Office Lady Rope Slave

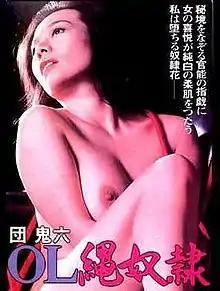
Theatrical poster for "Office Lady Rope Slave" (1981)

"aka" Oniroku Dan's OL Rope Slave and sometimes mis-referenced as is a 1981 Japanese film in Nikkatsu's "Roman porno" series, directed by Katsuhiko Fujii and starring Junko Mabuki.